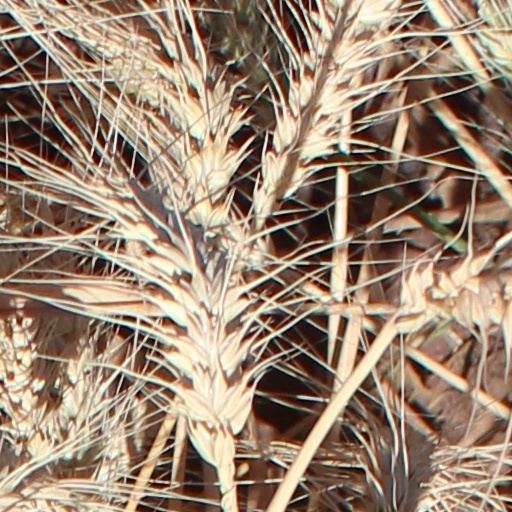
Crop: wheat